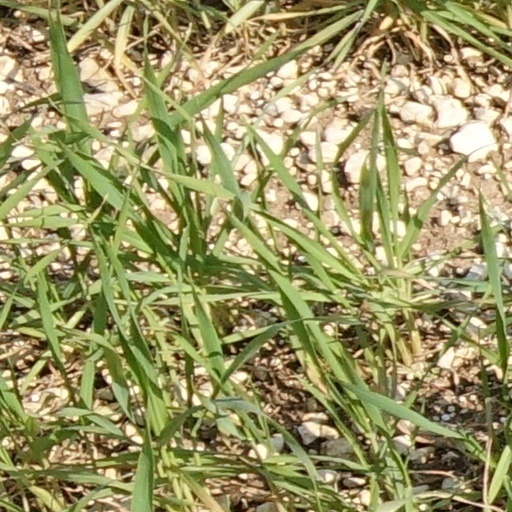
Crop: wheat